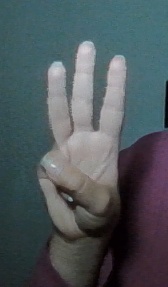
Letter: thaa